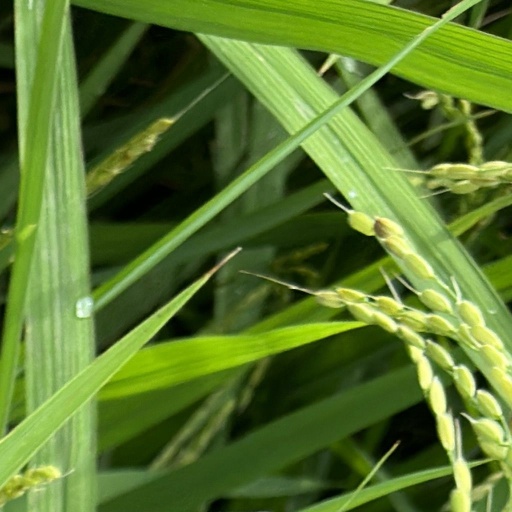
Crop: rice